Supermoto

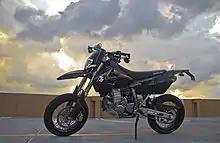
A modified street legal 2007 Suzuki DR-Z400SM supermoto

Due to the popularity, versatility, excitement and durability of these motorcycles, some owners modify them for street use. In order to do this, headlights, tail lights, horn, mirrors and street-legal tires among other occasional modifications are needed. Some state motor vehicle departments take a dim view of turning off-road bikes into street legal bikes, such as California, which requires an on-road emissions designation from the manufacturer.